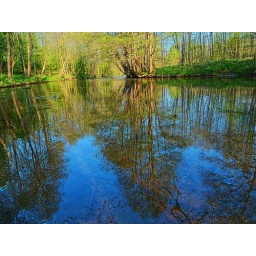
Reflections in Merkys river water at morning